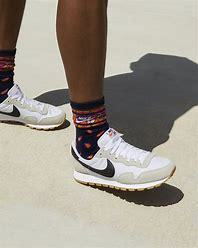
Brand: Nike
Model: Air Pegasus 83